List of international presidential trips made by Shavkat Mirziyoyev

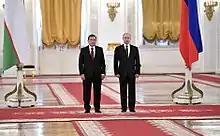
Mirziyoev in Moscow, April 5, 2017.

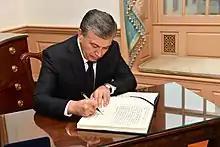
Mirziyoyev signing the guest book before meeting with U.S. Secretary of State Mike Pompeo at the State Department, May 17, 2018.

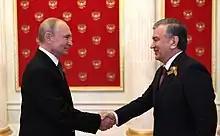
Mirziyoyev meeting with Vladimir Putin prior to the 2020 Moscow Victory Day Parade.

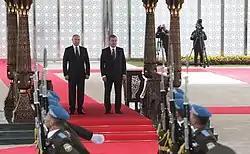
State visit of Russian President to Uzbekistan in October 2018

Since September 2016, all the visits to Uzbekistan have had the character of working visits. Mostly it was giving honor to the First President Islam Karimov at his burial site. On 16 September 2017, Kazakh President Nursultan Nazarbayev visited Uzbekistan with state visit. That was the first state visit hosted by Mirziyoyev in Tashkent.